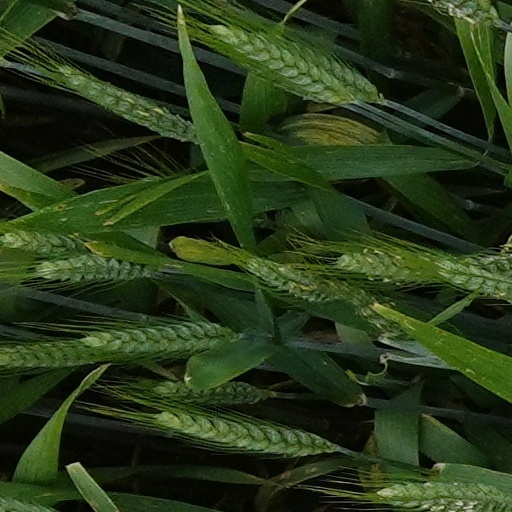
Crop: wheat